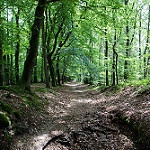
Scene: Outdoor